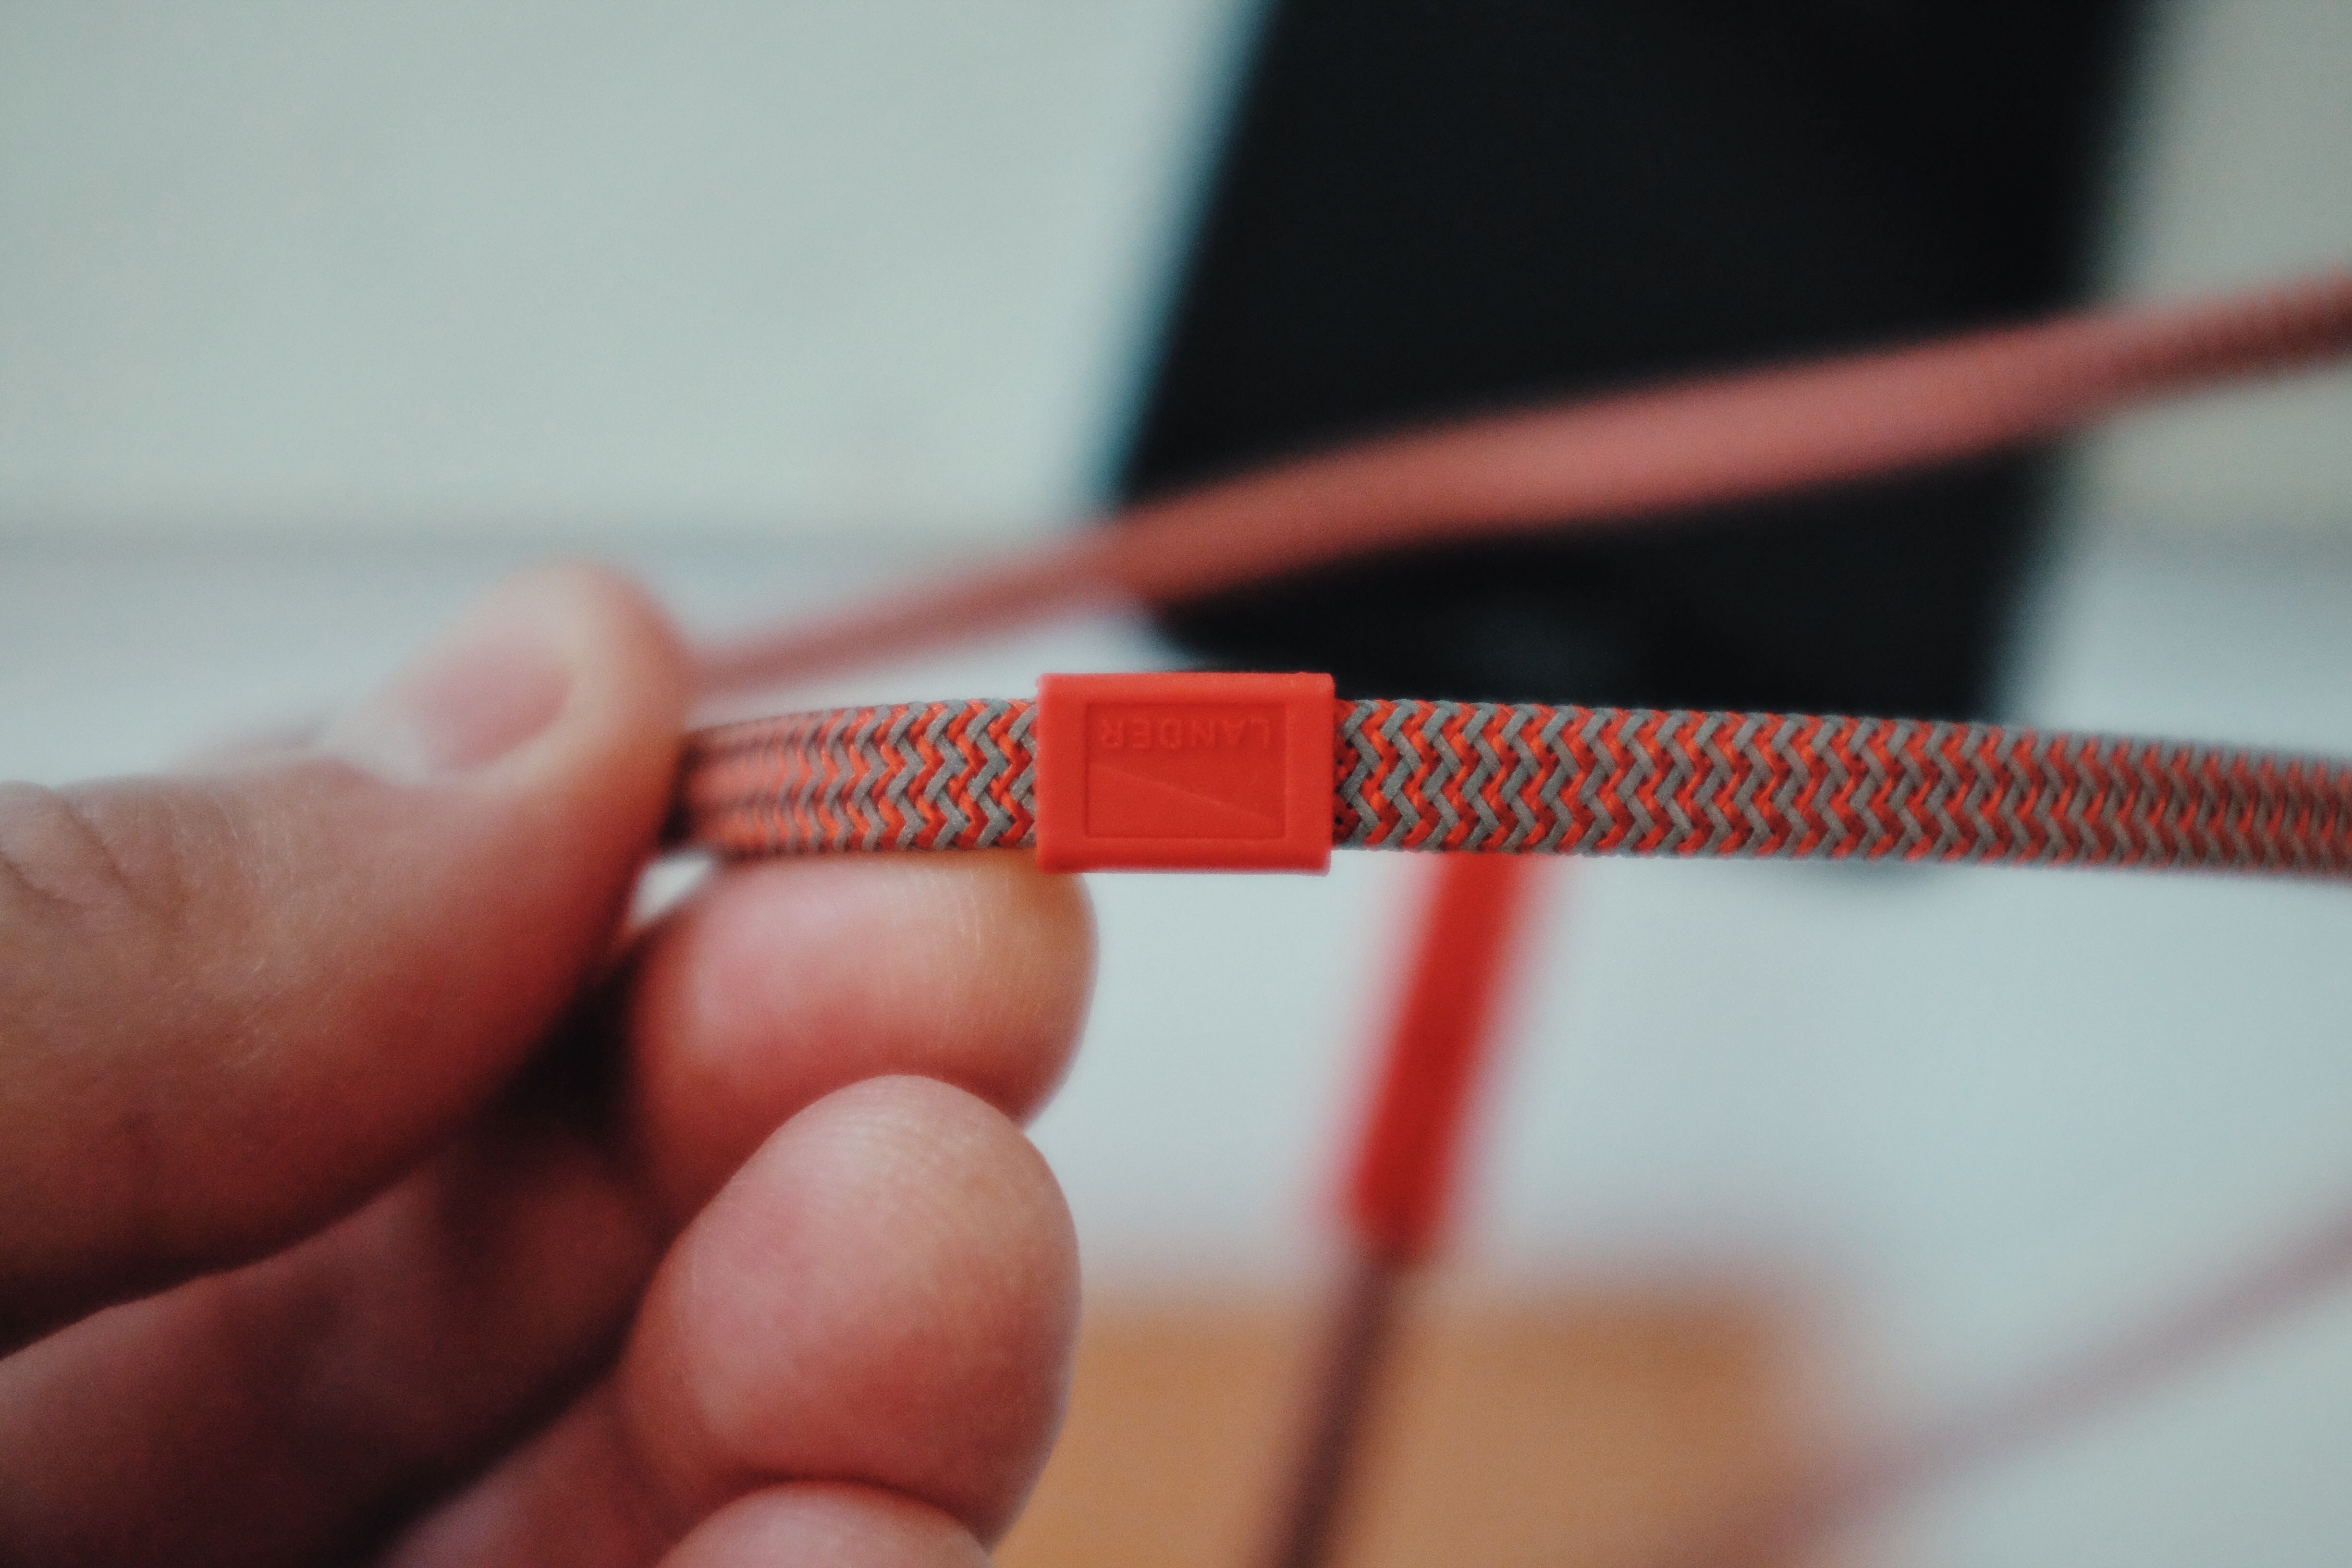
hand, finger, red, close up, knot